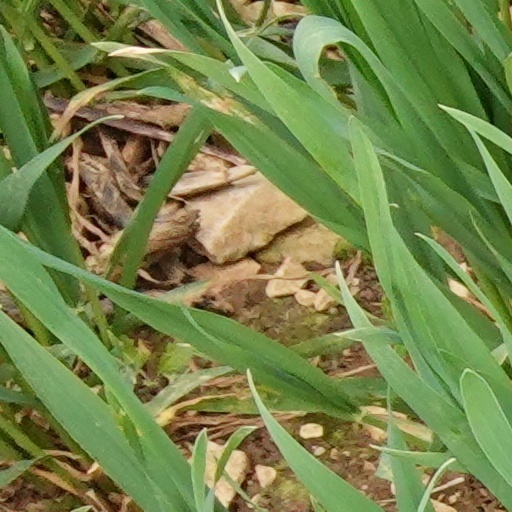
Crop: wheat